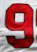
Number: 9